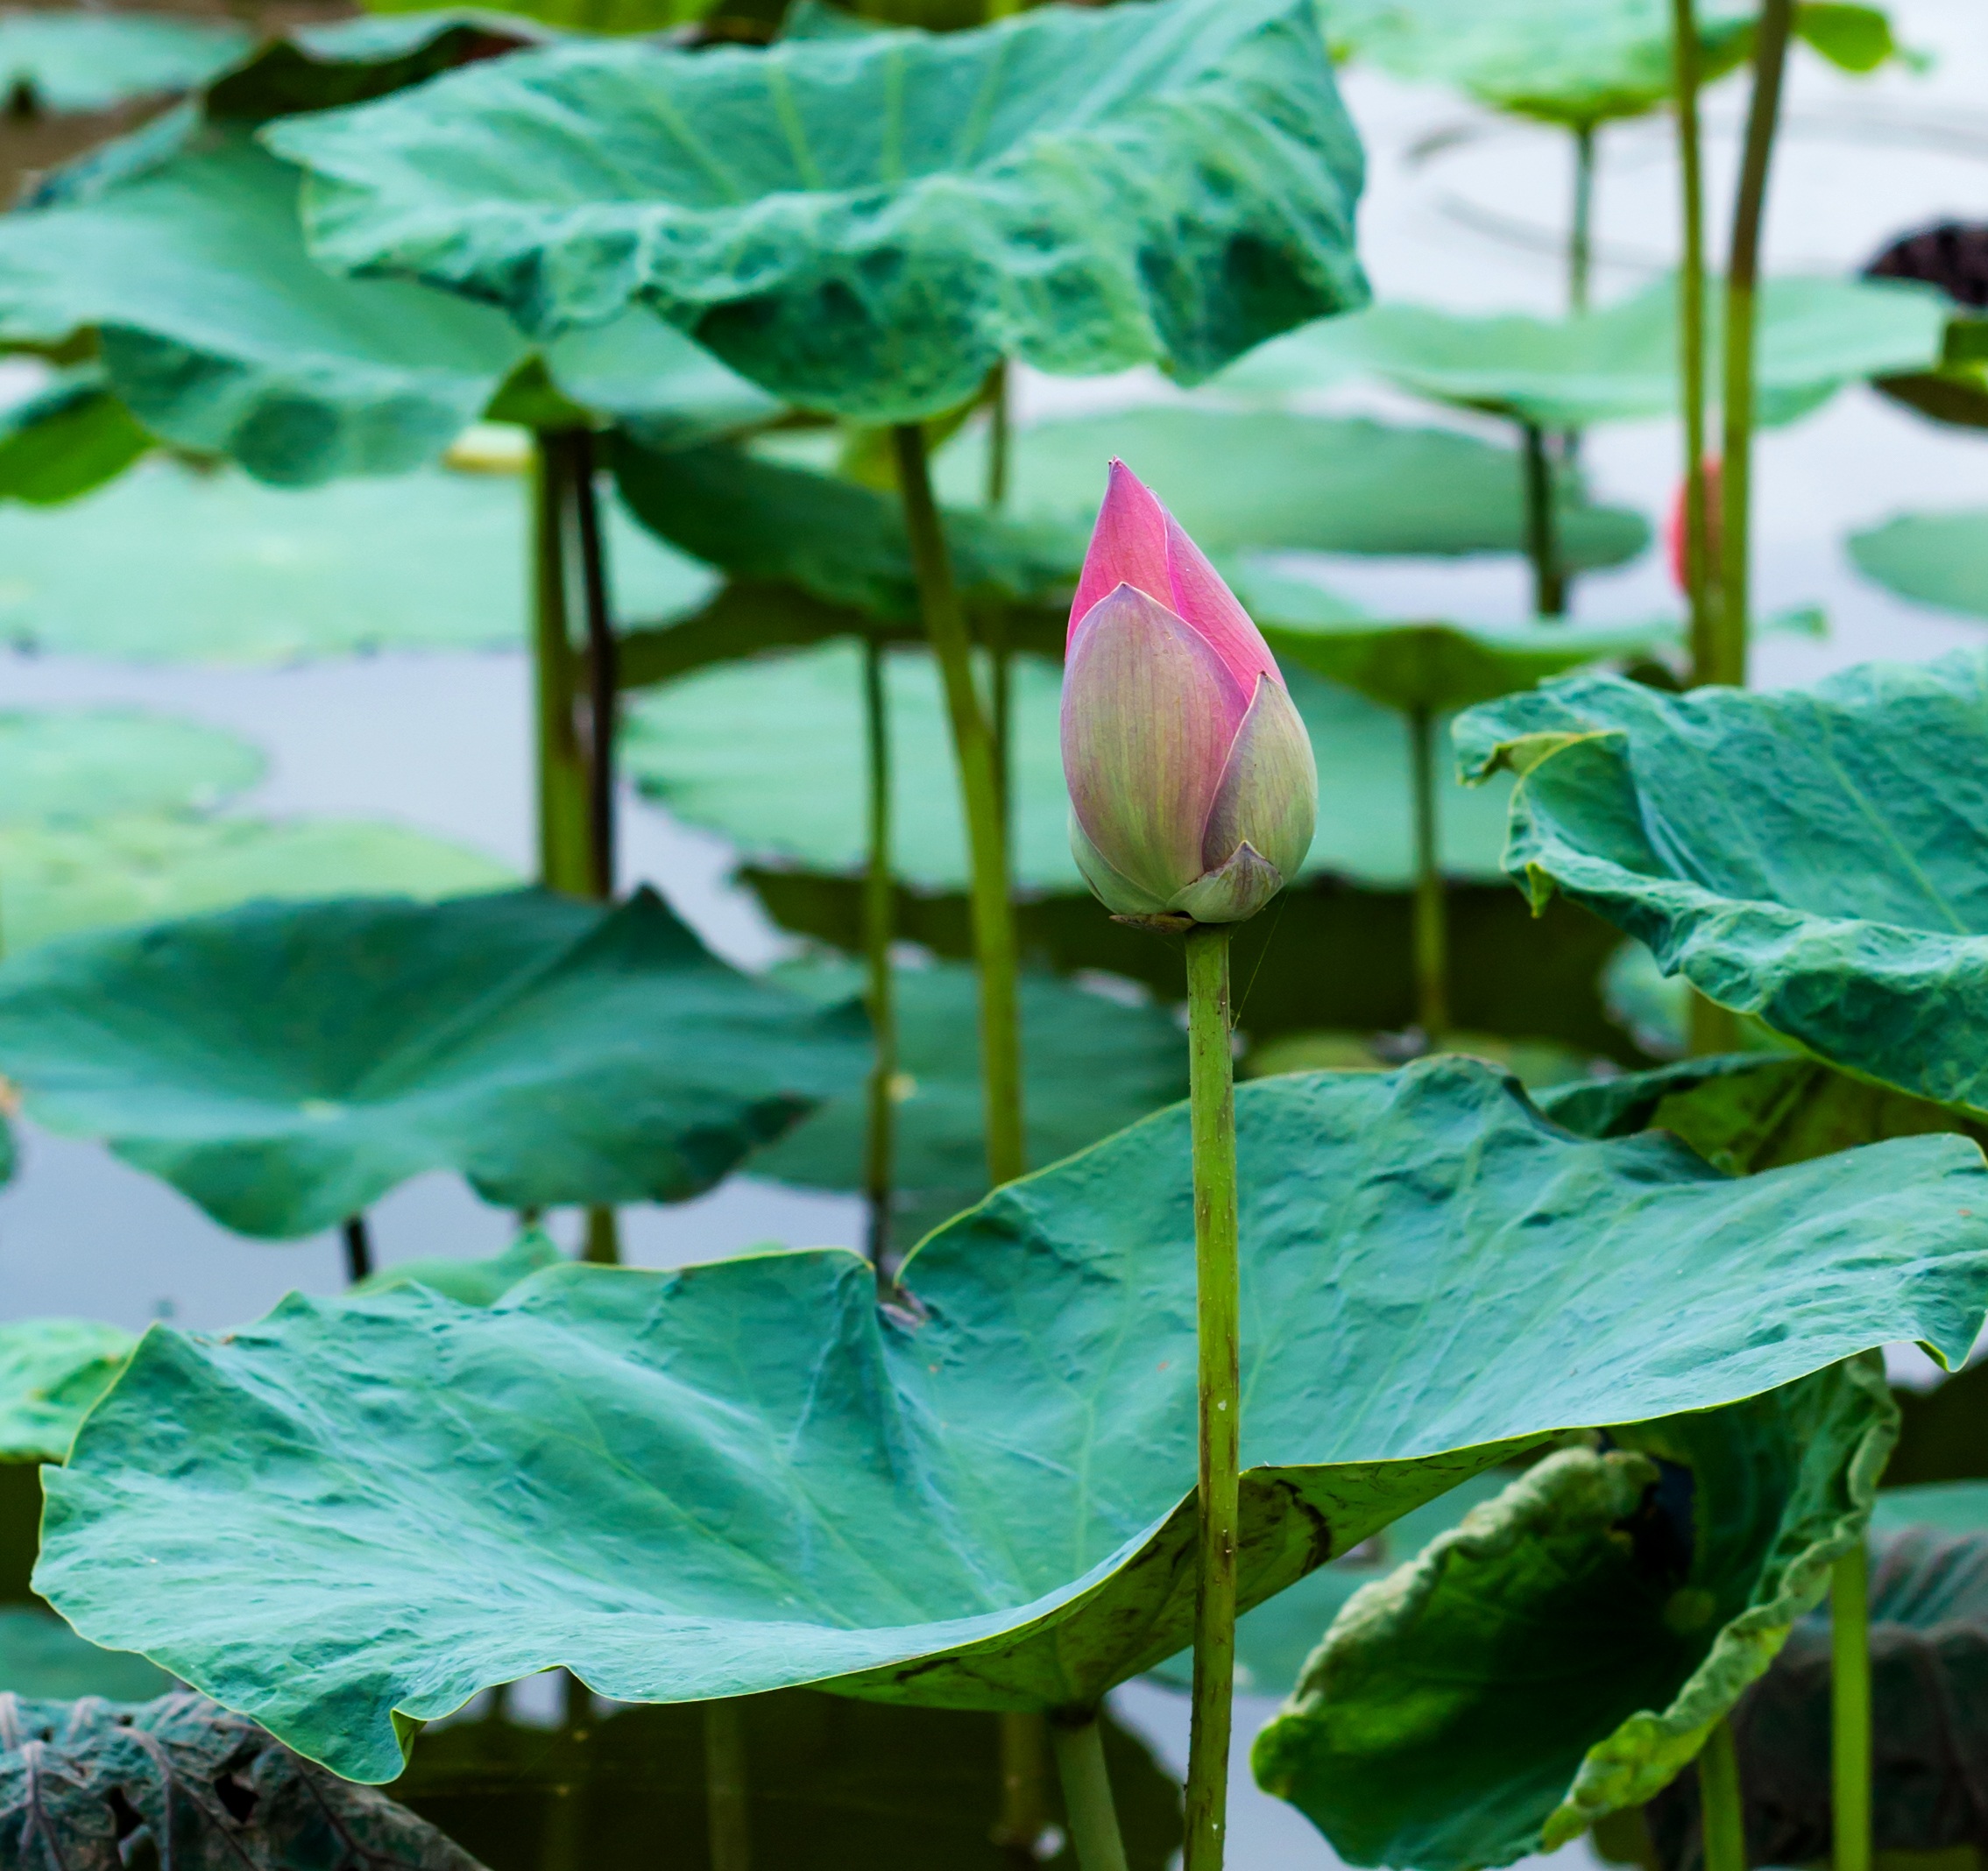
plant, leaf, flower, petal, home, male, green, botany, garden, sacred lotus, aquatic plant, flora, page, write, ball, lotus, arum, flowering plant, annual plant, land plant, lotus family, proteales